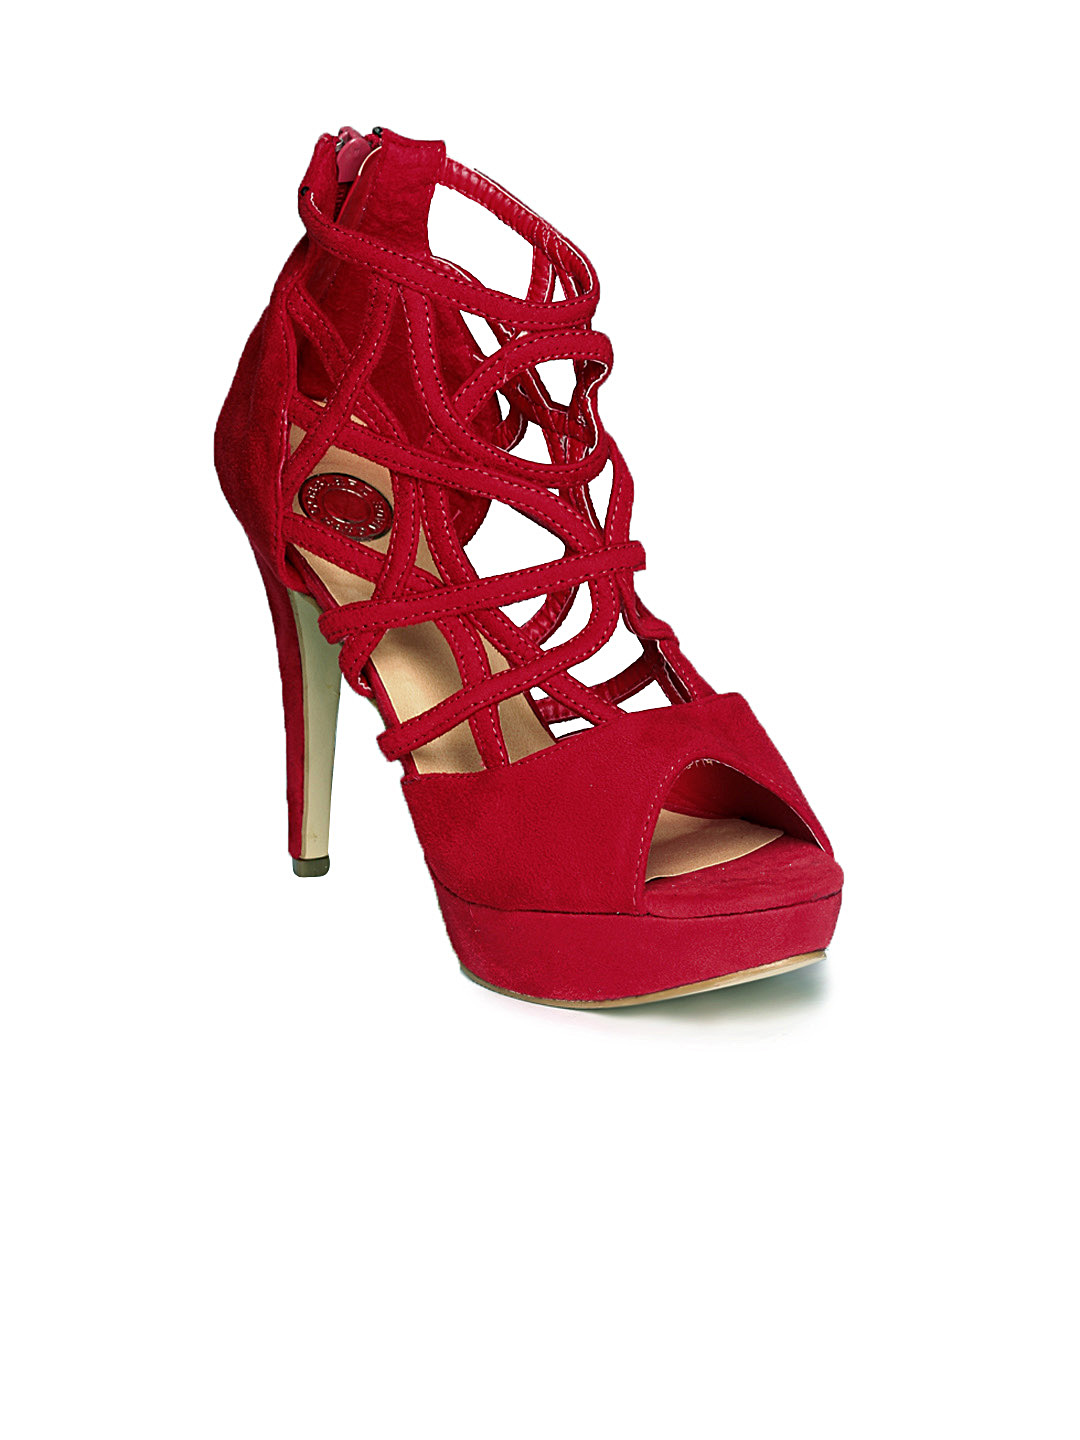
Cobblerz Women Red Heels
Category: Footwear / Shoes / Heels
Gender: Women
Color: Red
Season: Summer 2016
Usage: Casual